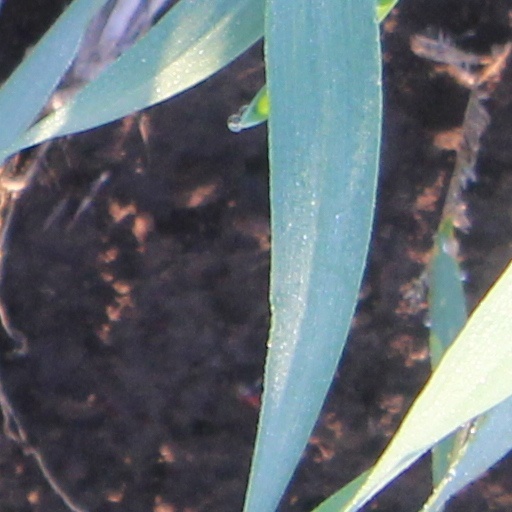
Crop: wheat